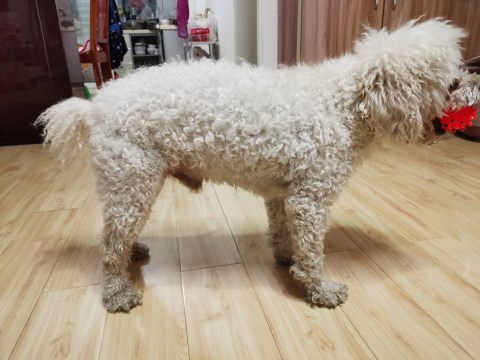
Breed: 3083-n000117-Bichon_Frise